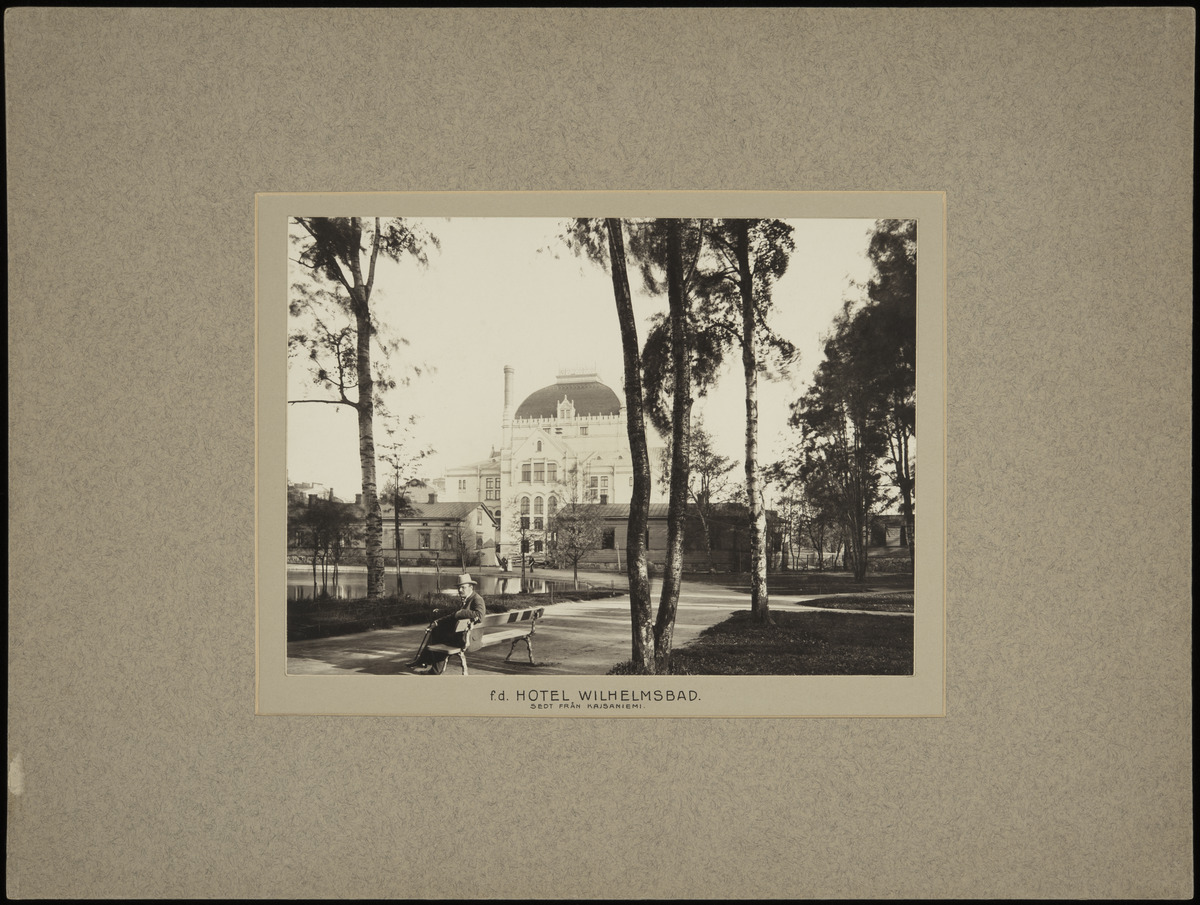
Kaisaniemen puisto, mies istuu penkillä
sisällön kuvaus: Kaisaniemen puisto, mies istuu penkillä. Vasemmalla joutsenlampi, taustalla Kansallisteatteri ja Villensaunan (Wilhelmsbad) kylpylän puurakennuksia. mustavalkoinen
Kuvaaja: Rosenbröijer, A.E., valokuvaaja
Ajankohta: kuvausaika 17.07.1903
Paikka: Suomi, Uusimaa, Helsinki, Kluuvi Helsinki, Kaisaniemi. Kaisaniementie
Aiheet: Wilhelmsbad - Villensauna, viheralueet
puistot, vesistötlammet, vesi, puut, kadunkalusteet, penkit, rakennukset, puurakennukset, kivirakennukset, teatterirakennukset, kylpylät, teatterit, miehet, pukeutuminen, vaatteet, puvut, päähineet, kävelykepit, silmälasit, jalkineet, viikset, aidat, rakentaminen